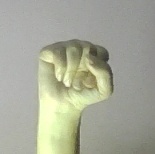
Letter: saad